Gaspare Tagliacozzi

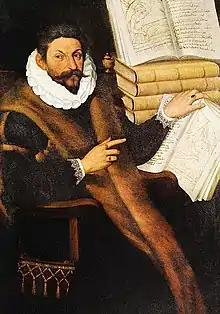
Gaspare Tagliacozzi; portrait by Tiburzio Passarotti

Gaspare Tagliacozzi (his last name has also been spelled Taliacotius, Tagliacoze or Tagliacozzio; Bologna, March 1545 – Bologna, 7 November 1599) was an Italian surgeon, pioneer of plastic and reconstructive surgery.